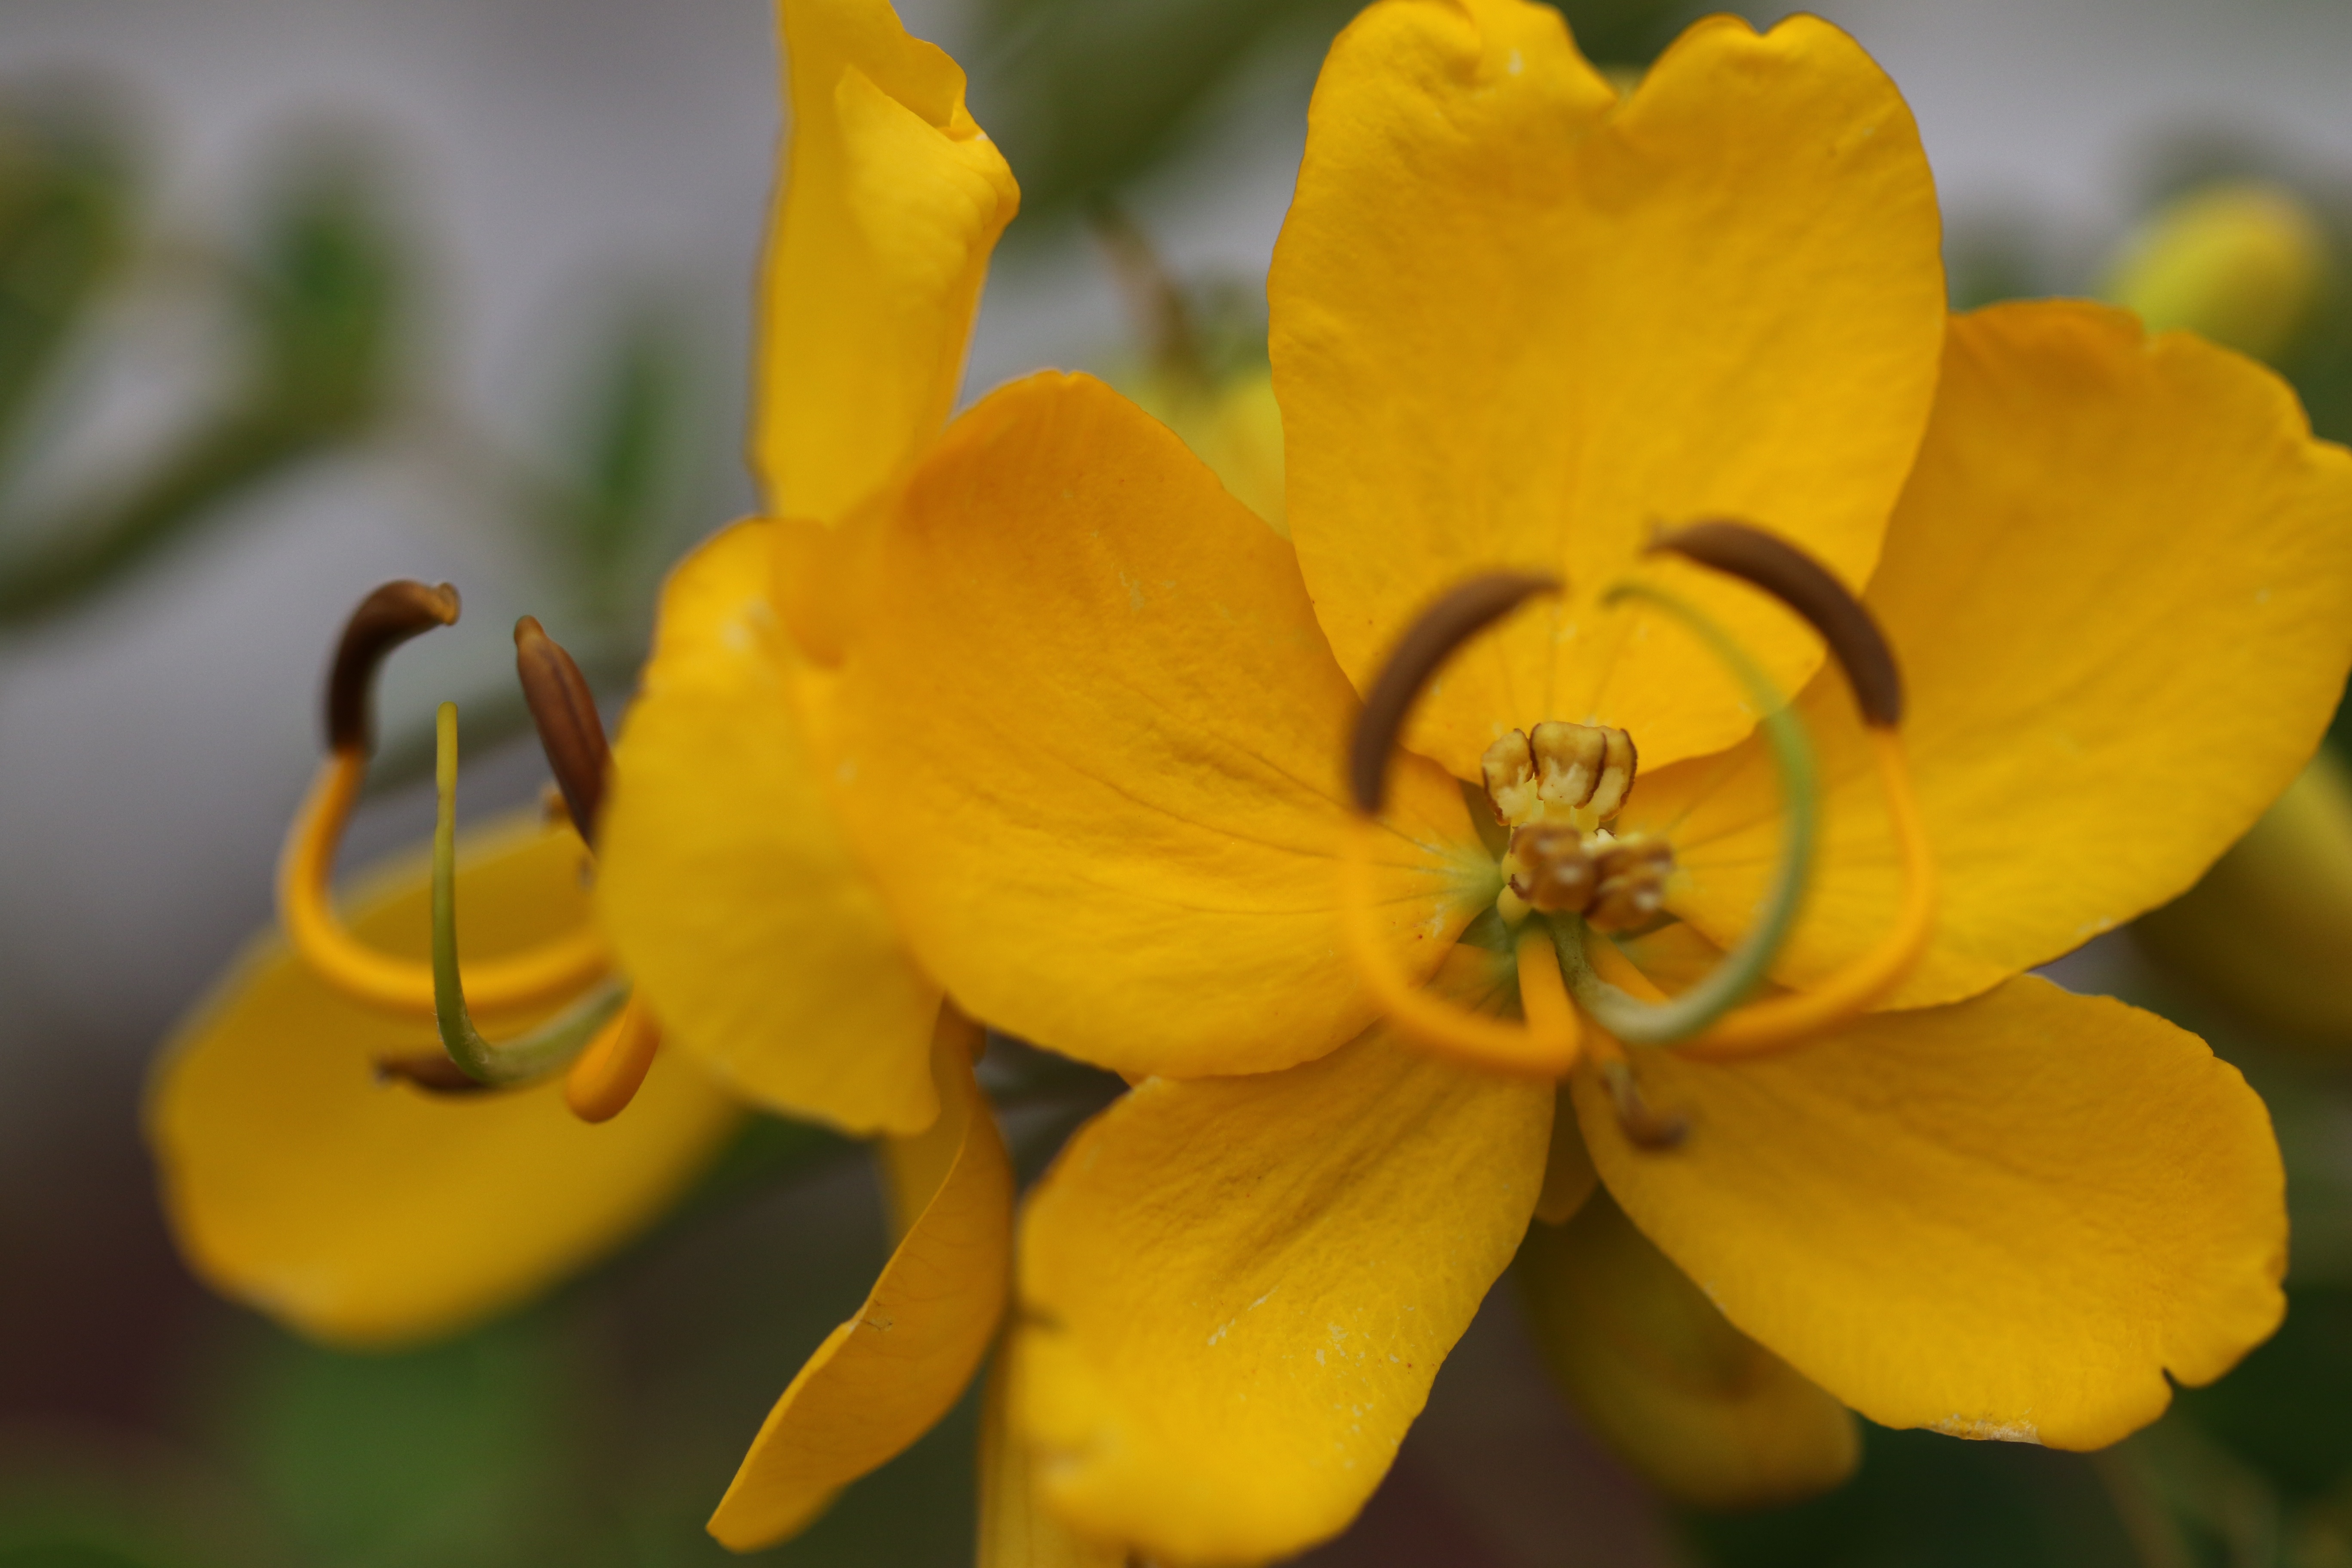
plant, flower, petal, botany, yellow, flora, wildflower, close up, macro photography, flowering plant, land plant